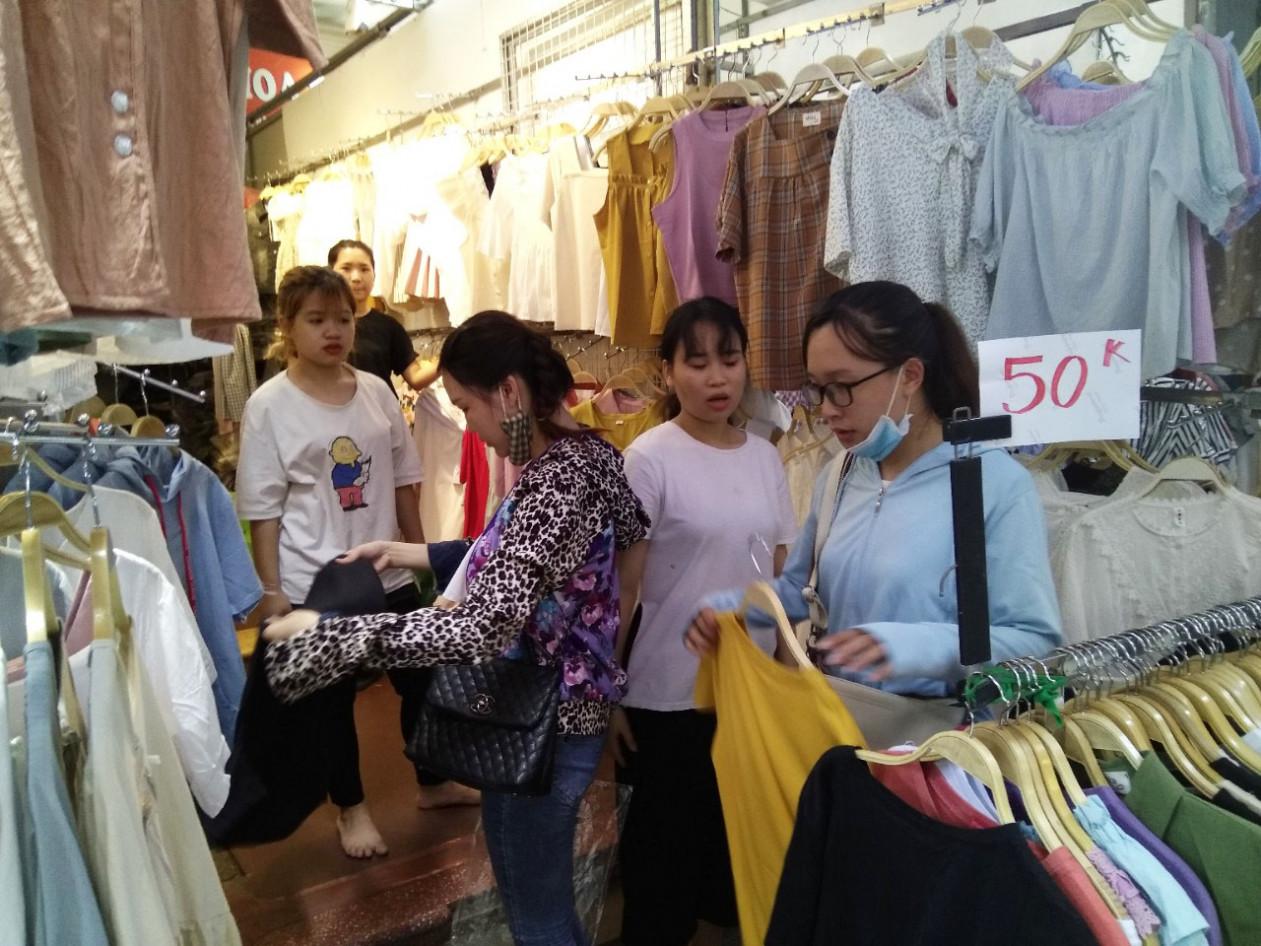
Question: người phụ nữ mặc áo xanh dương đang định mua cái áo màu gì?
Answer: màu vàng